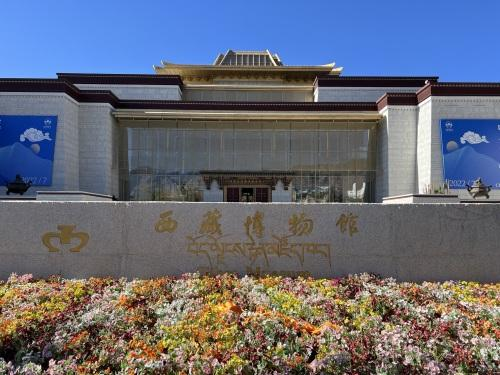
地标名称：西藏博物馆
所在城市：拉萨市·城关区